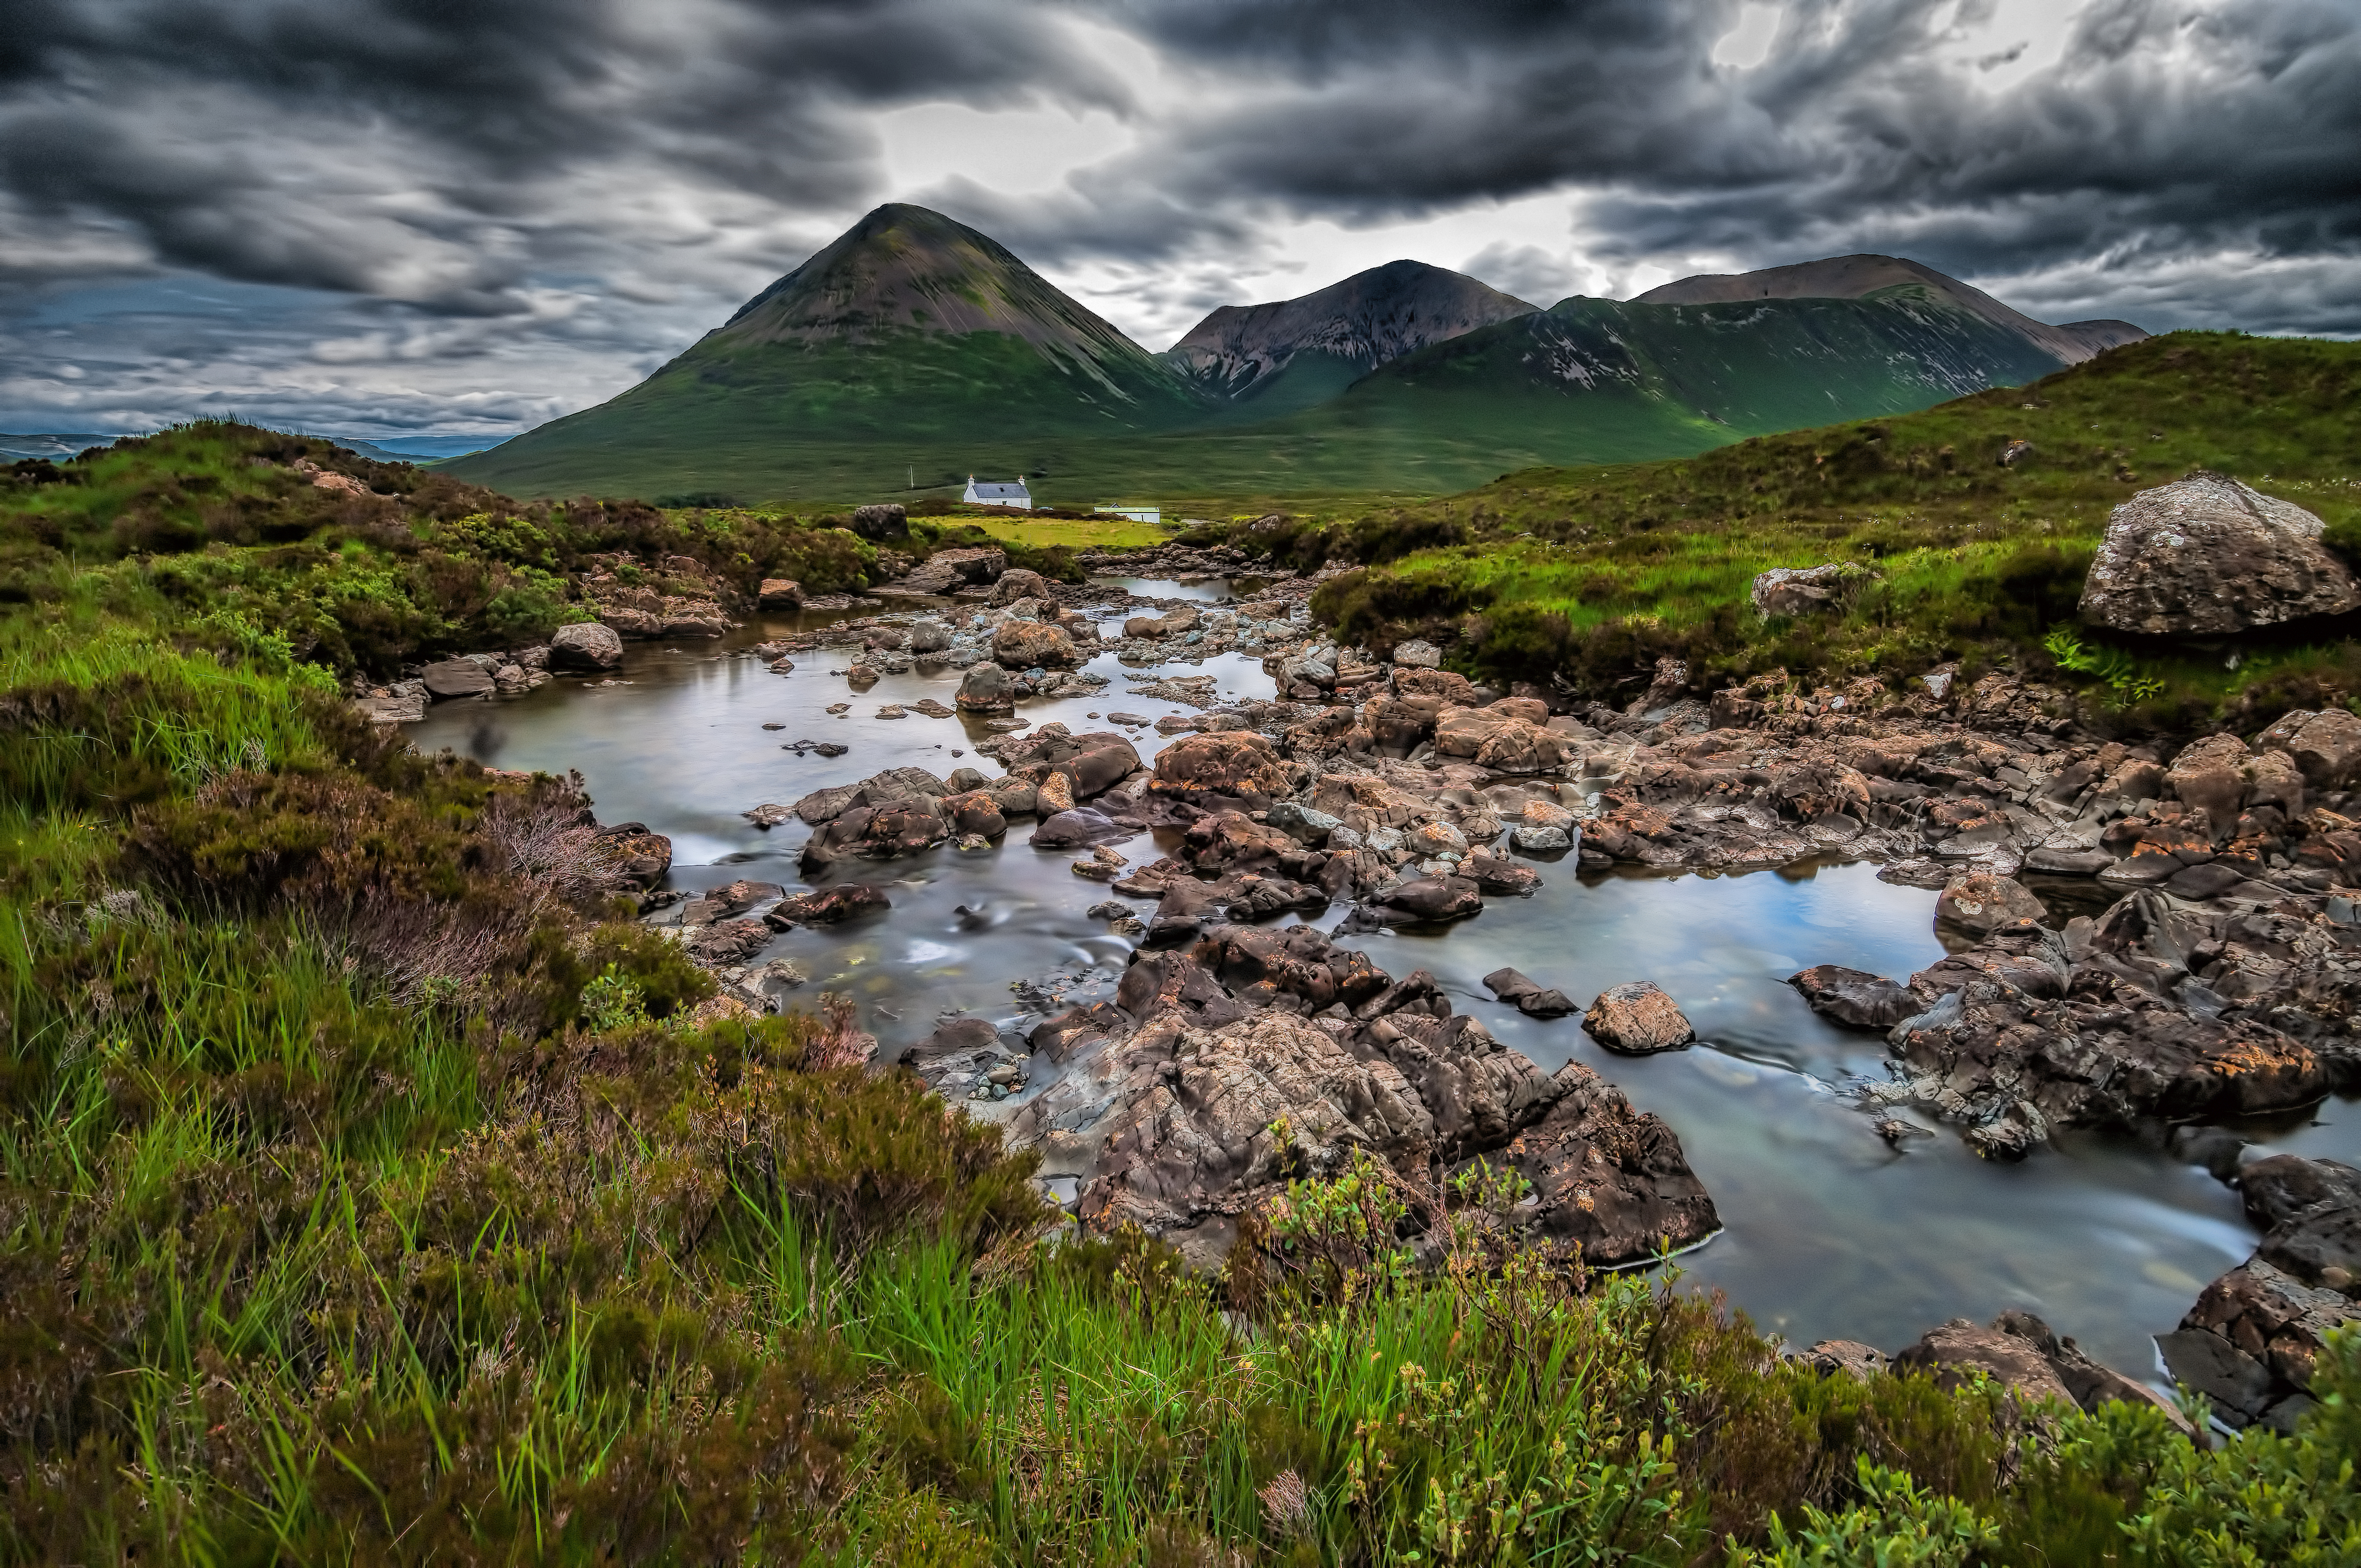
landscape, sea, coast, water, nature, rock, wilderness, mountain, shore, lake, river, mountain range, stream, fjord, highland, terrain, national park, body of water, wetland, plateau, autofocus, fell, habitat, loch, ecosystem, skye, sligachan, cuillin, alltdeargmor, tundra, landform, natural environment, geographical feature, mountainous landforms